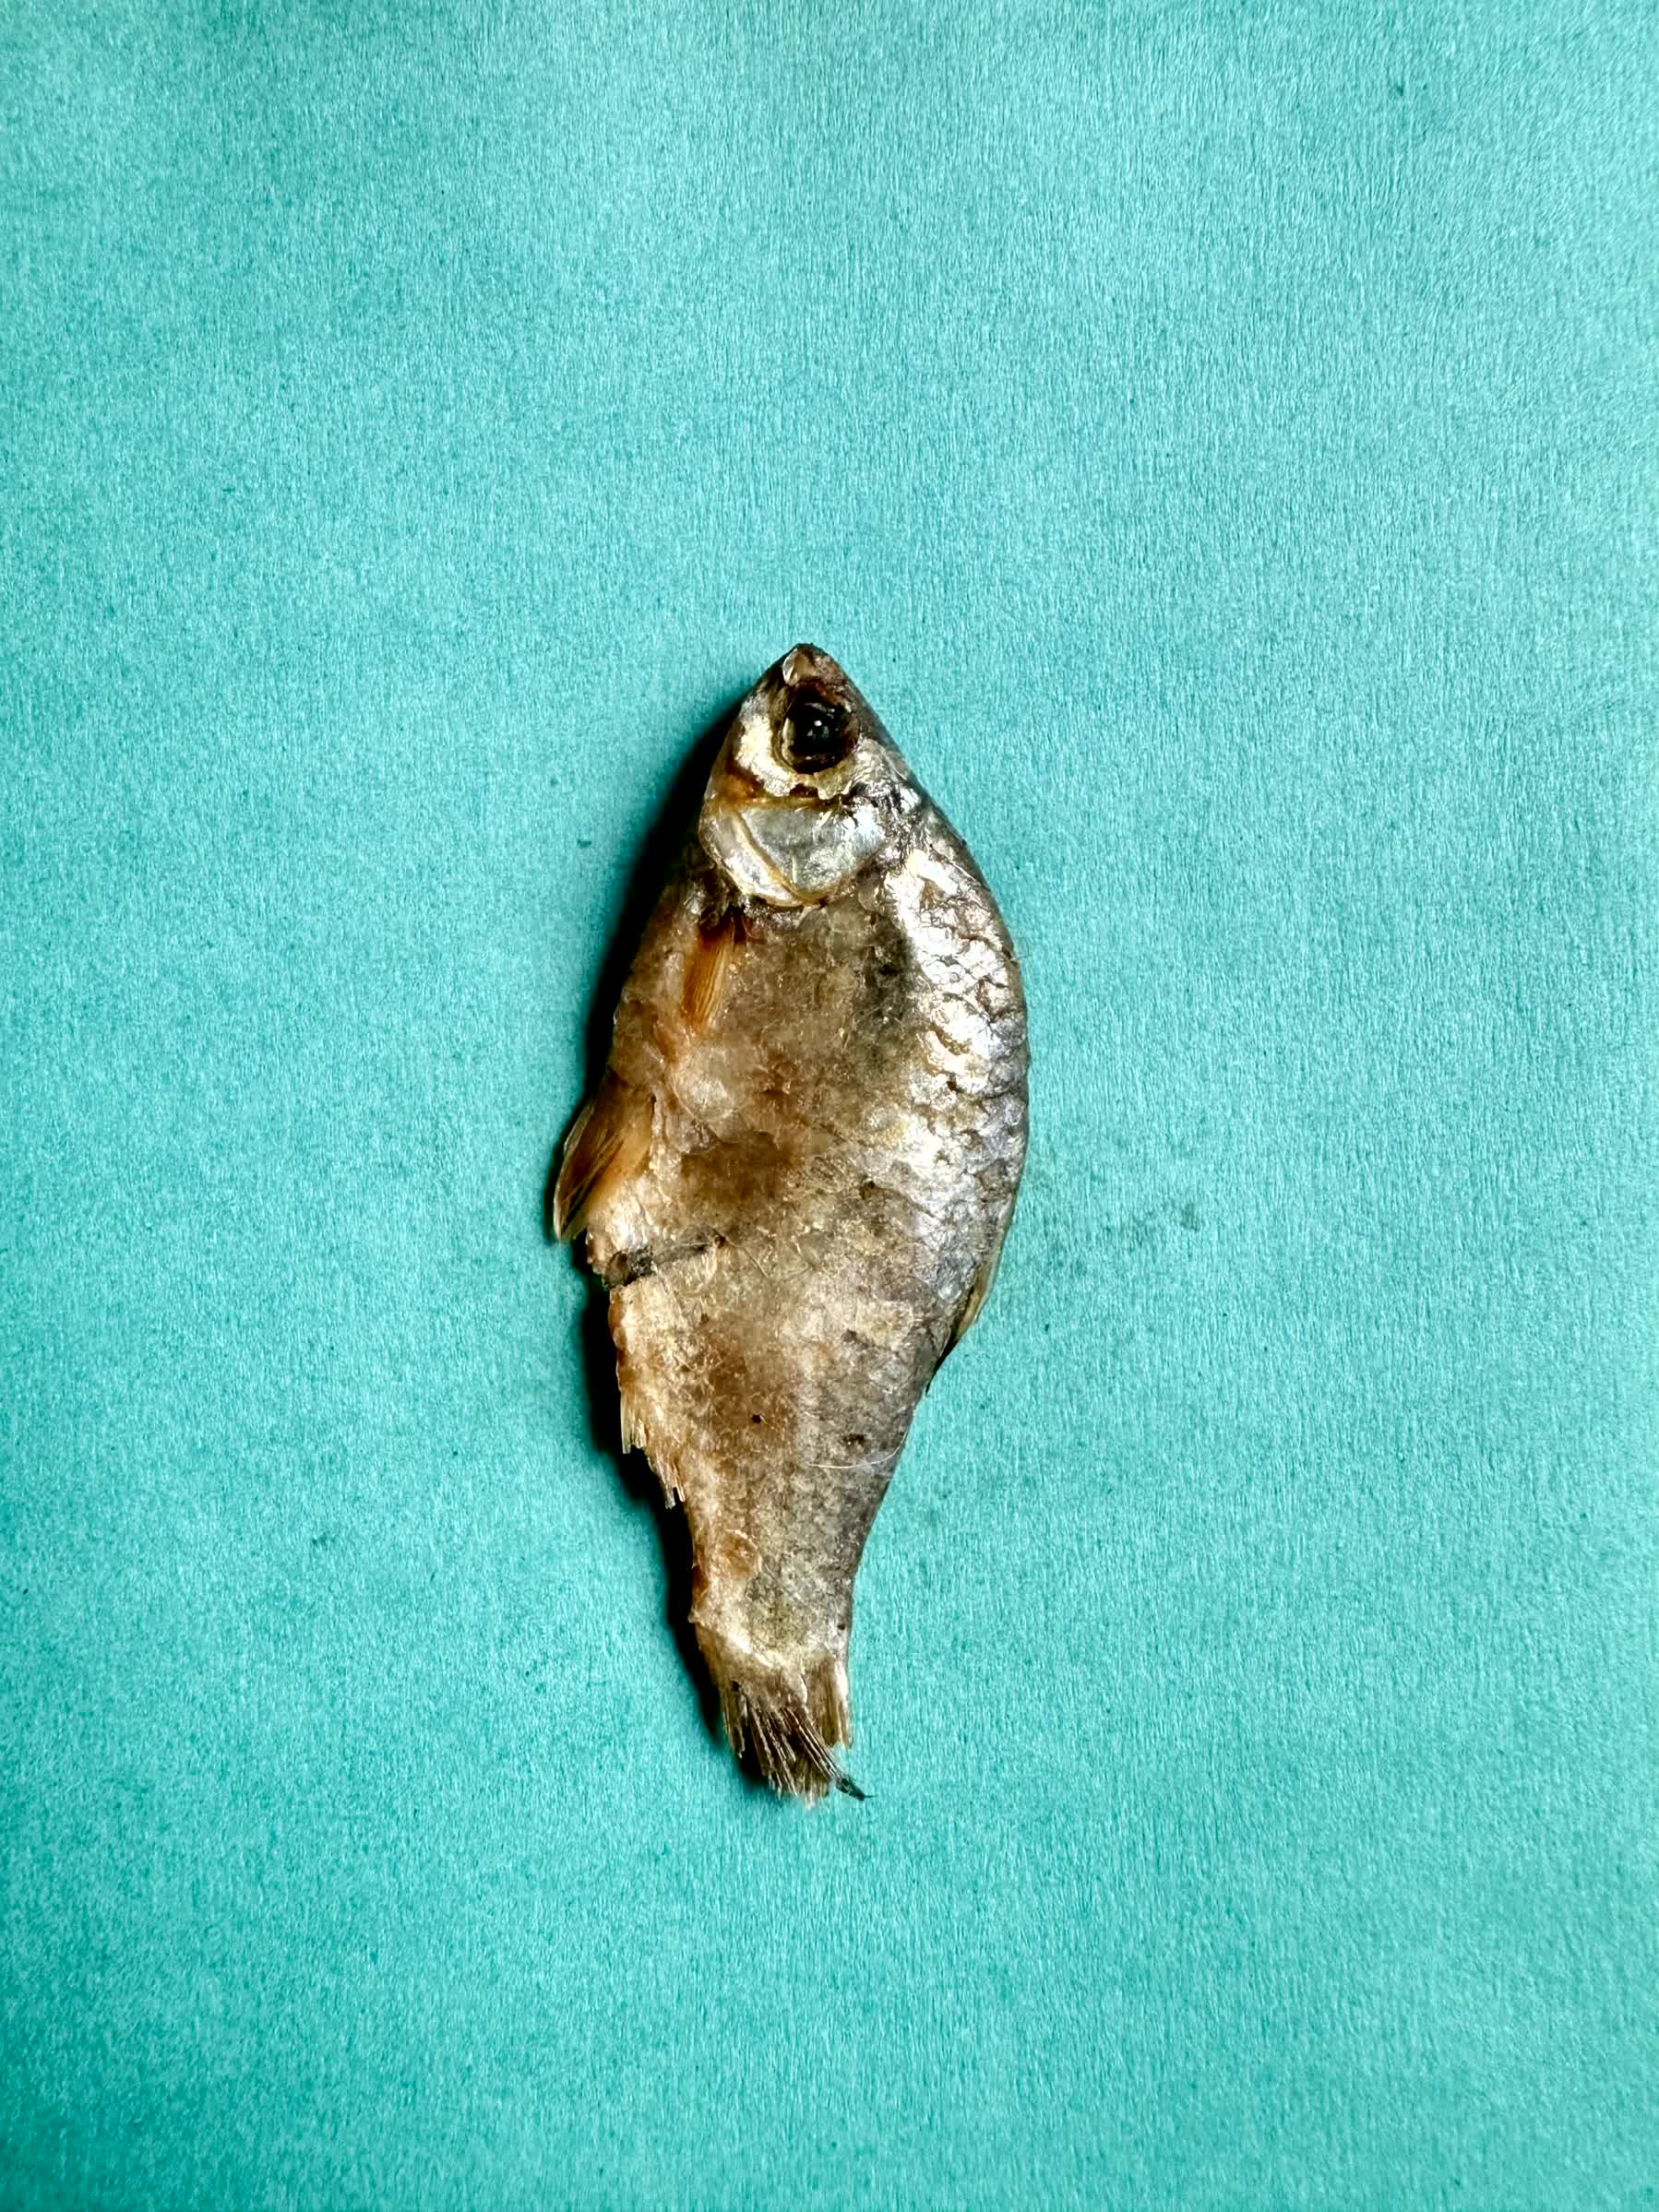
Species: puti chepa